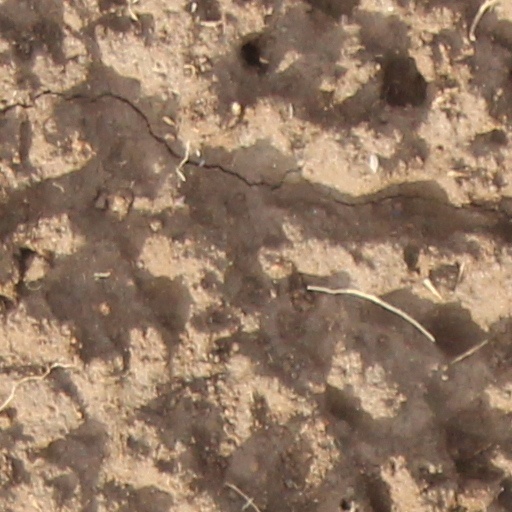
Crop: wheat